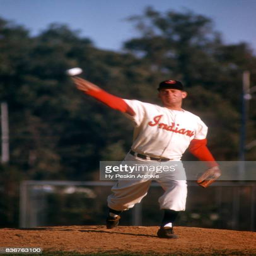
baseball player throws a pitch during a game